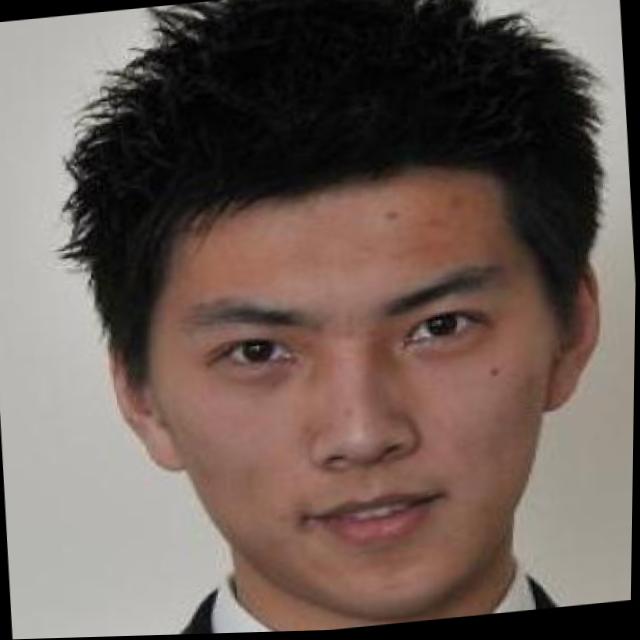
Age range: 21-44